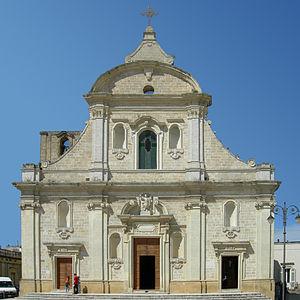
Guagnano est une commune italienne de la province de Lecce dans la région des Pouilles.